Automotive industry in Australia

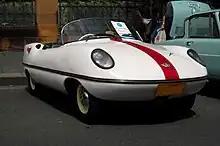
A Goggomobil Dart

Volkswagen Australia Pty Ltd was formed in 1954 by Volkswagen of Germany and various Australian state Volkswagen distributors. The company acquired a suitable site from Martin & King situated at Clayton having facilities for CKD vehicle assembly in Victoria, that site having been used for local assembly of the Volkswagen Beetle since 1954. By 1960, sheet metal panels were being pressed at Clayton, and by 1967 the engine and most components were being produced there.